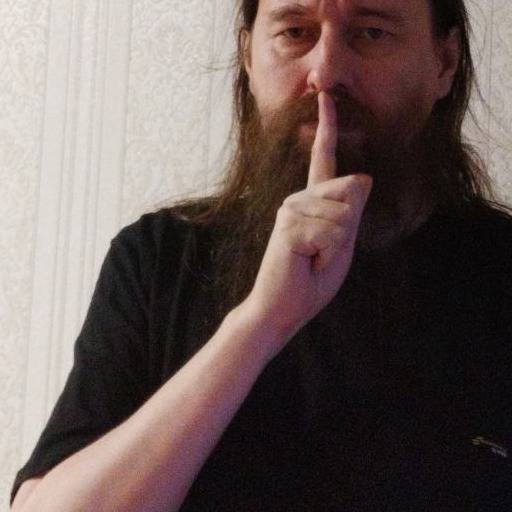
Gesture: mute